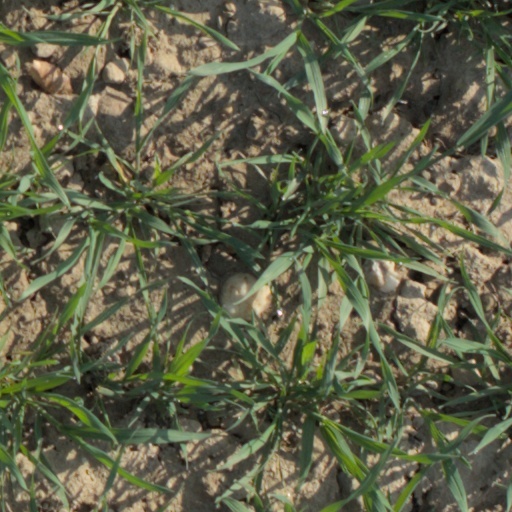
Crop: wheat